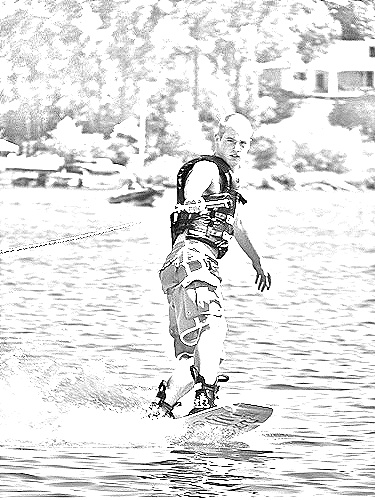
Portrait style: Sketch Portrait